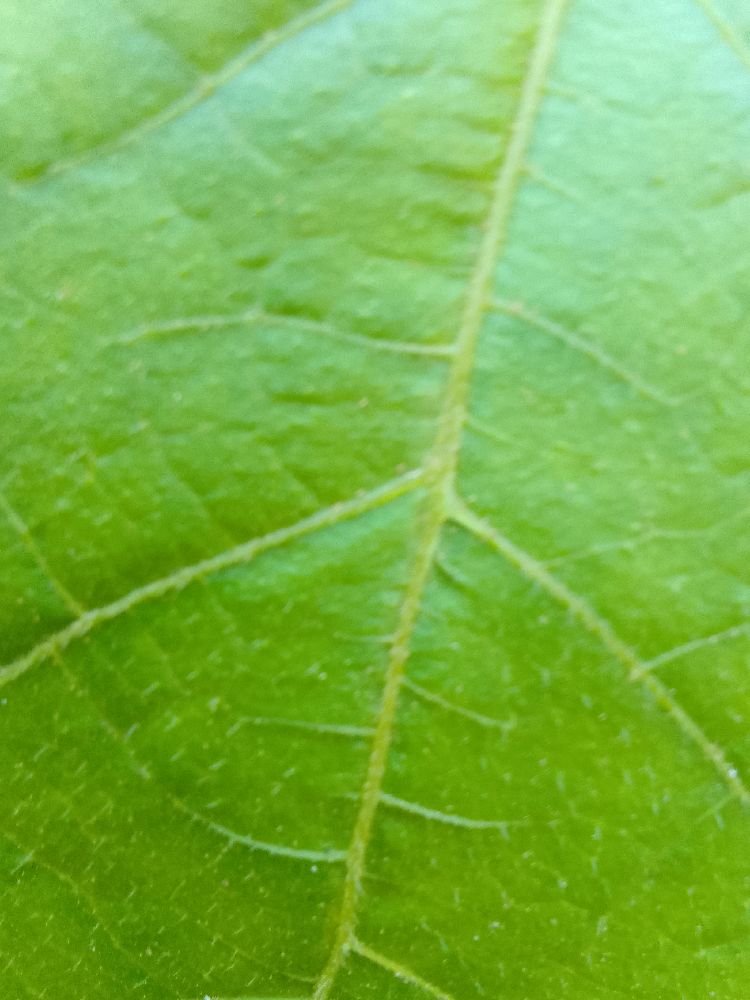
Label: healthy